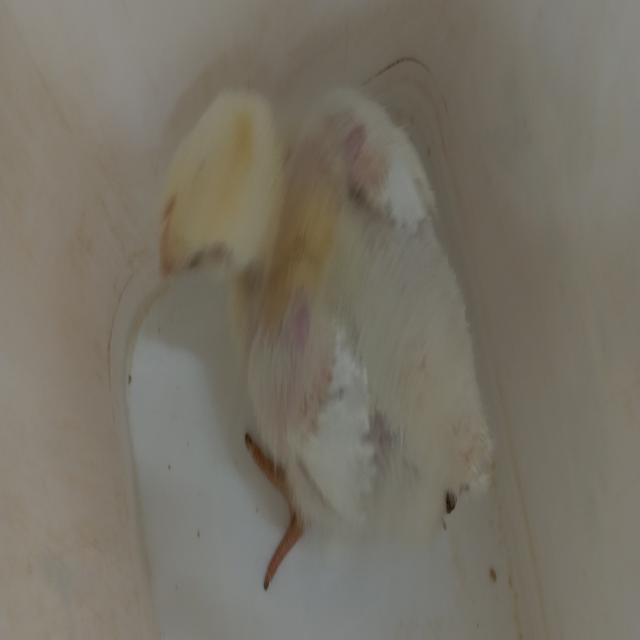
Weight: 389 g